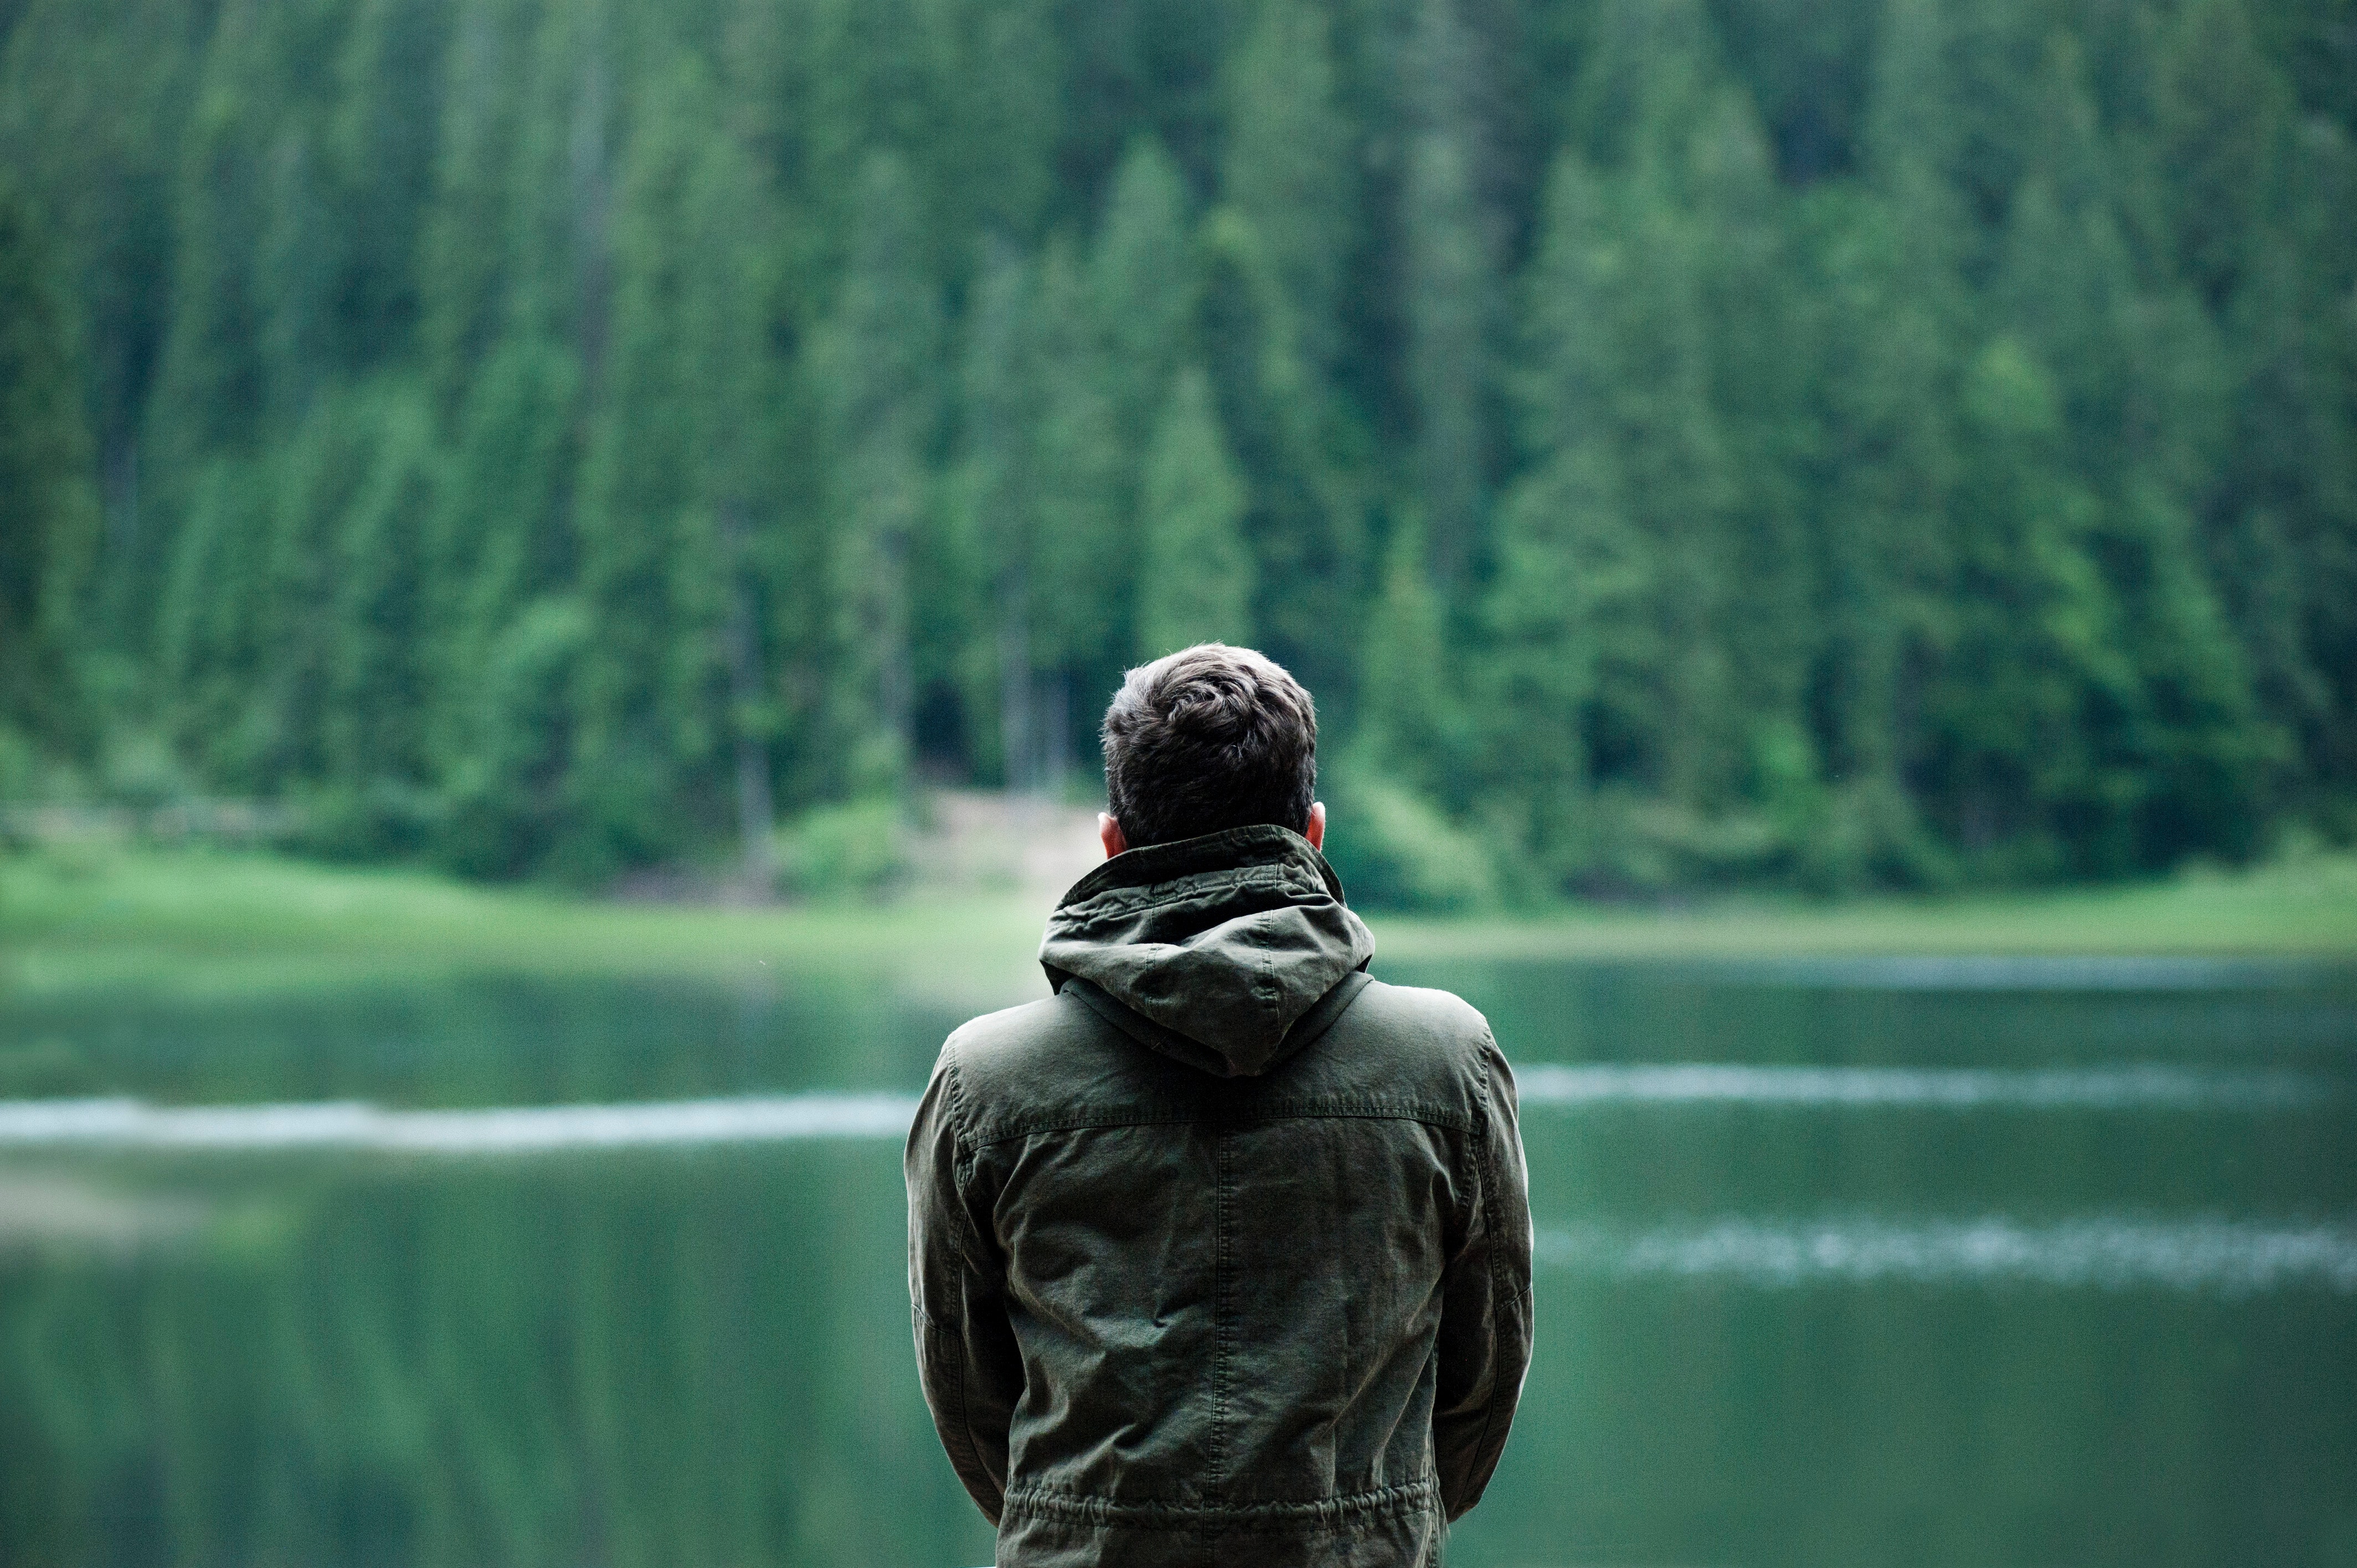
green, nature, water, grass, tree, photography, forest, adaptation, landscape, plant, stock photography, grassland, reflection, river, lake